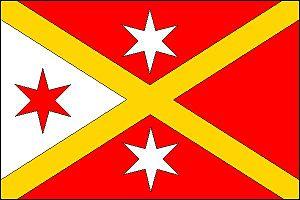
Skotnice est une commune du district de Nový Jičín, dans la région de Moravie-Silésie, en République tchèque. Sa population s'élevait à 801 habitants en 2017.